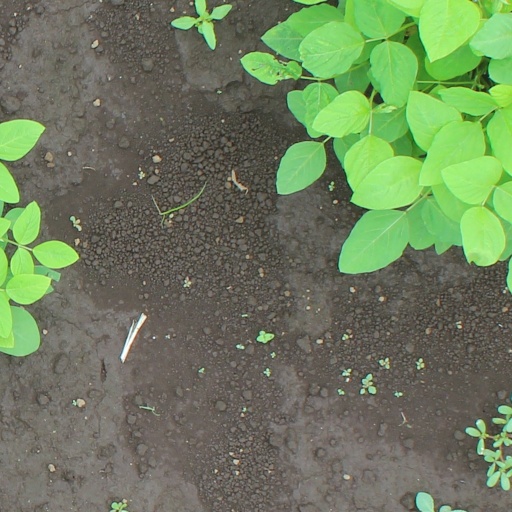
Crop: soybean